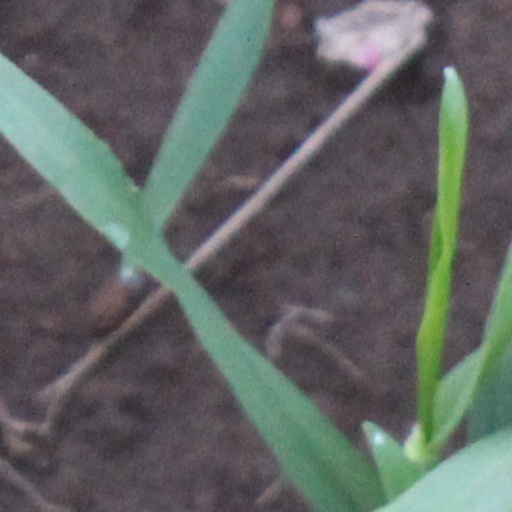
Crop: wheat